Kurds

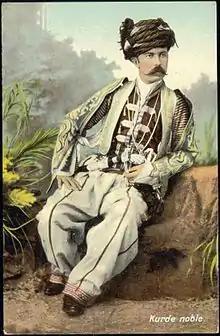
A Kurdish nobleman bearing a jambiya dagger

Kurds account for 9% of Syria's population, a total of around 1.6 million people. This makes them the largest ethnic minority in the country. They are mostly concentrated in the northeast and the north, but there are also significant Kurdish populations in Aleppo and Damascus. Kurds often speak Kurdish in public, unless all those present do not. According to Amnesty International, Kurdish human rights activists are mistreated and persecuted. No political parties are allowed for any group, Kurdish or otherwise.